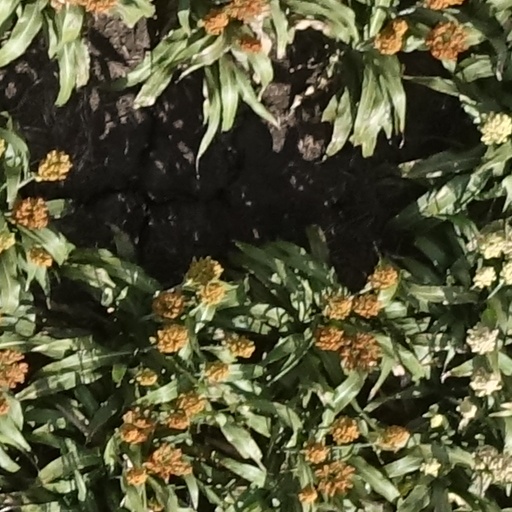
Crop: sorghum